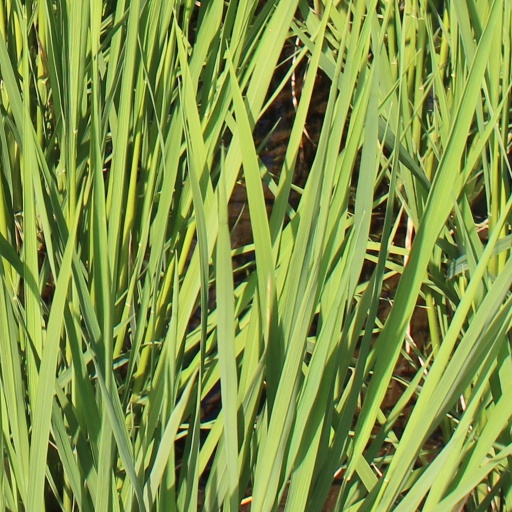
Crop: rice